Zatyshshia

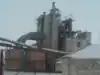
Old elevator, dryer (1960-s, gasified in 2004)

In April 1938, the station was used (48 cars) to evict 141 families (463 people) repressed from Frunzivka Raion to the Kazakh SSR.